Darwin D. Martin

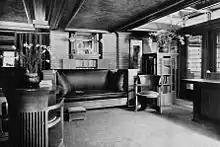
Interior of Martin House

Isabelle Reidpath Martin, Darwin's wife, was unhappy with the house due to the limited light it received, as she was nearly blind. Darwin and Isabelle and their two children, however, would live there for over 20 years. During this time Martin's fortune continued to rise, while Wright, with whom he kept in constant contact, fell on troubled times. Martin began to lend Wright money, becoming the largest benefactor behind Wright's Taliesin. At one point Wright solicited Martin to become his business partner. Martin declined, having just retired from the Larkin Company. During a fallow period in Wright's career, Martin commissioned him to design a summer home, Graycliff, stressing that this house was to conform to Isabelle's desires. The result was one of Wright's most important mid-career designs, taking extensive advantage of Graycliff's location on a bluff overlooking Lake Erie. The largest of the three buildings at Graycliff, the Isabelle R. Martin House, is transparent, allowing views of the lake through the house. Terraces and cantilevered balconies enhance the organic nature of the buildings.